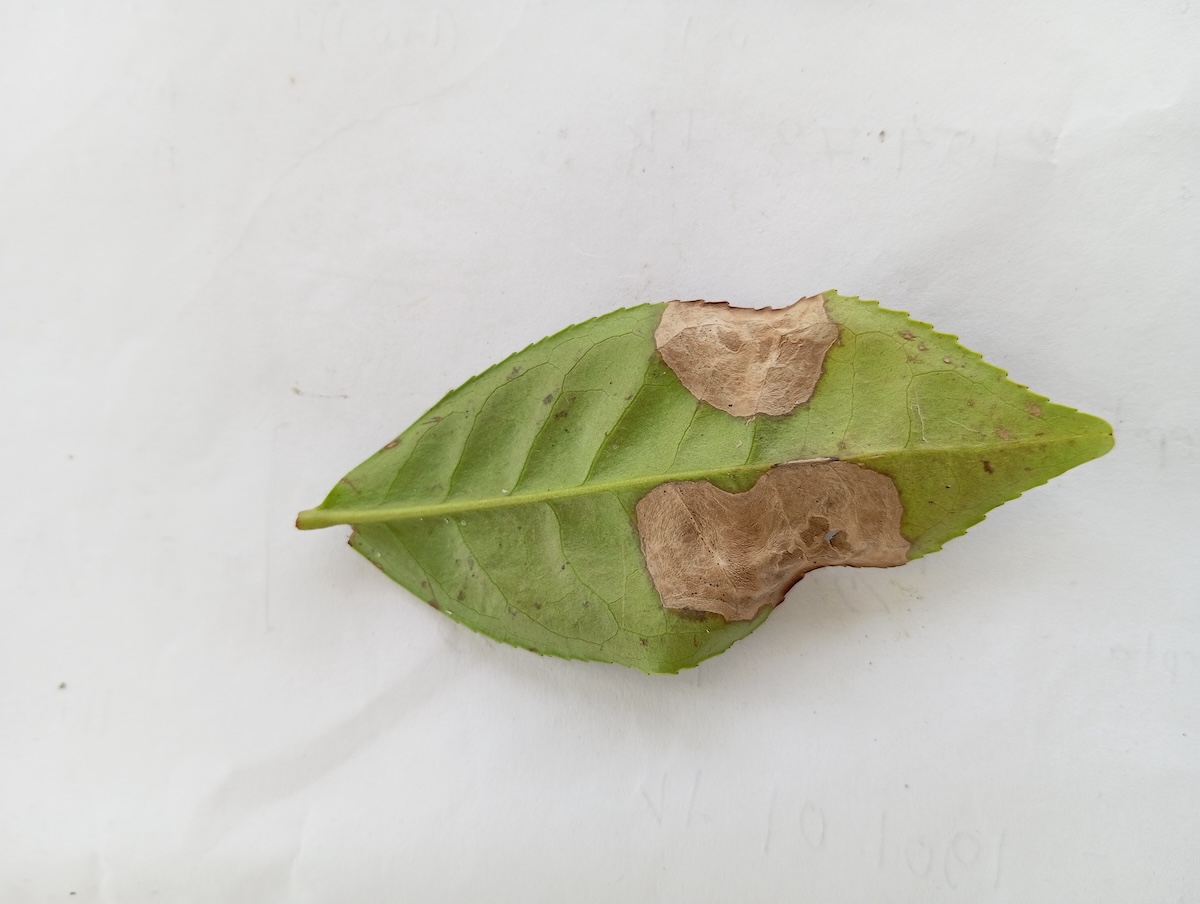
Label: Gray Blight